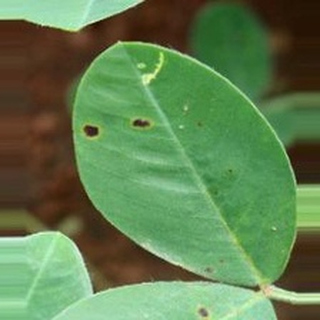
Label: groundnut_early_leaf_spot